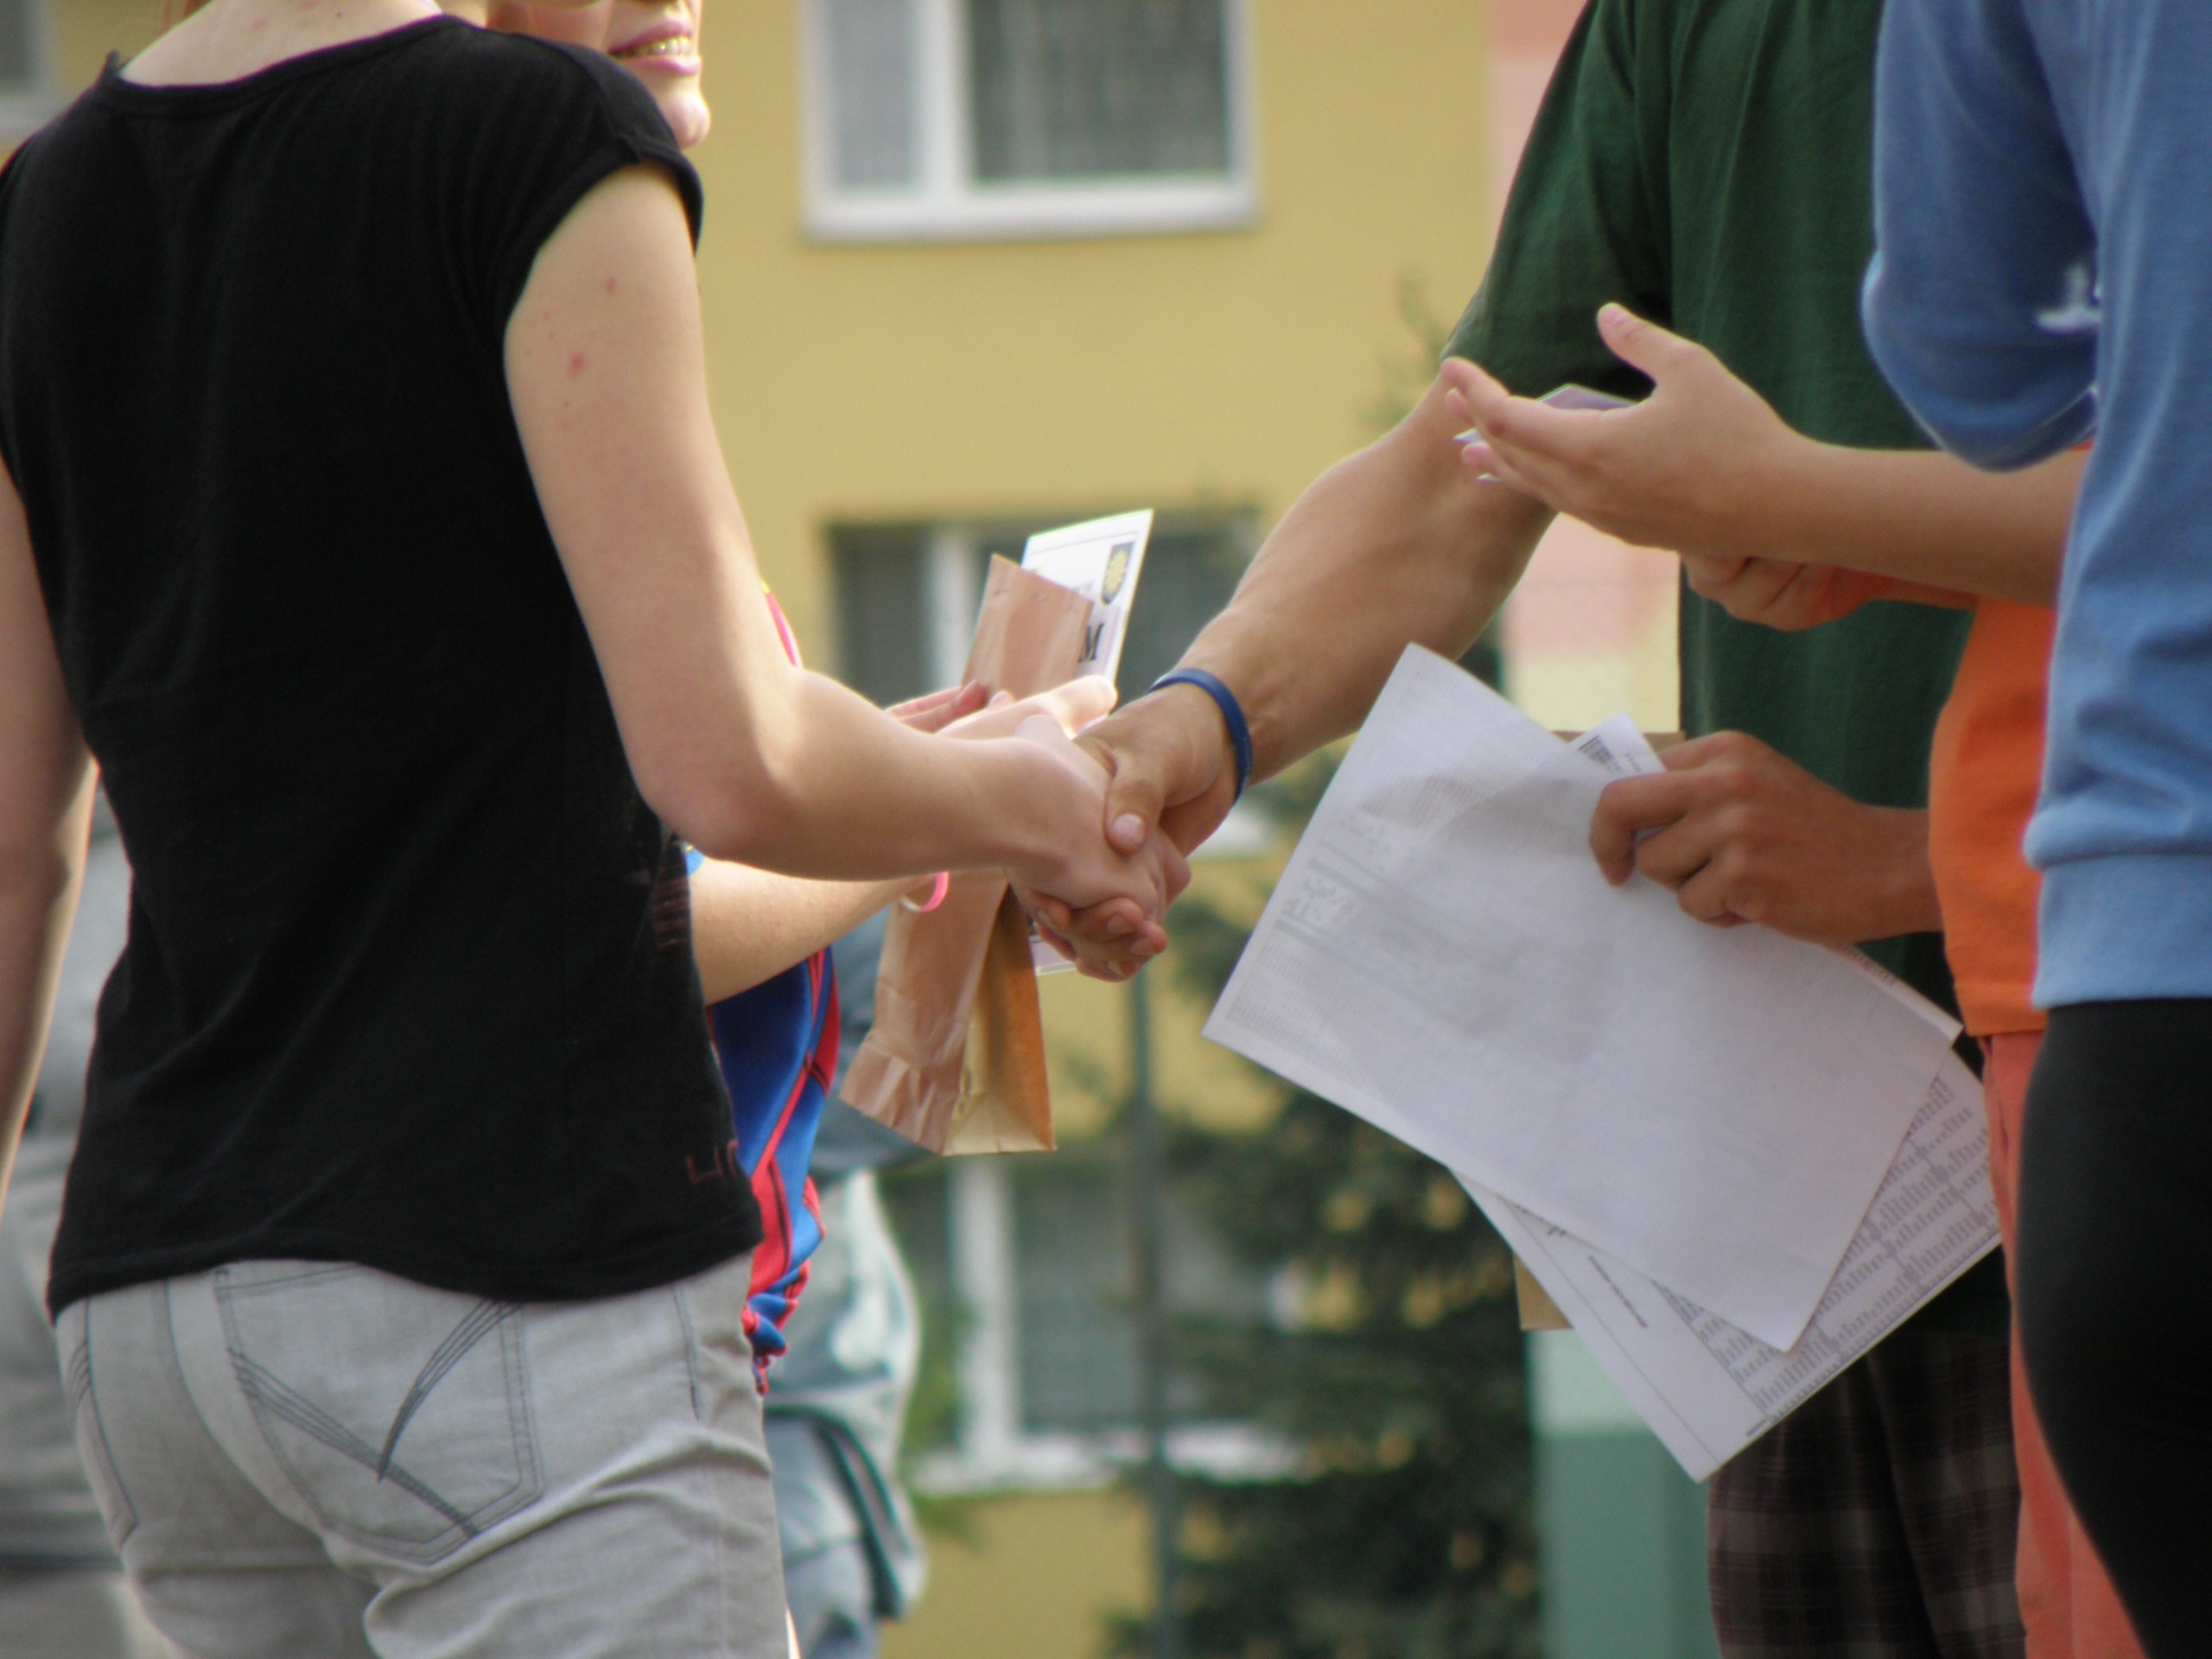
hands, congratulate, congratulations, shake, sense, handshakes